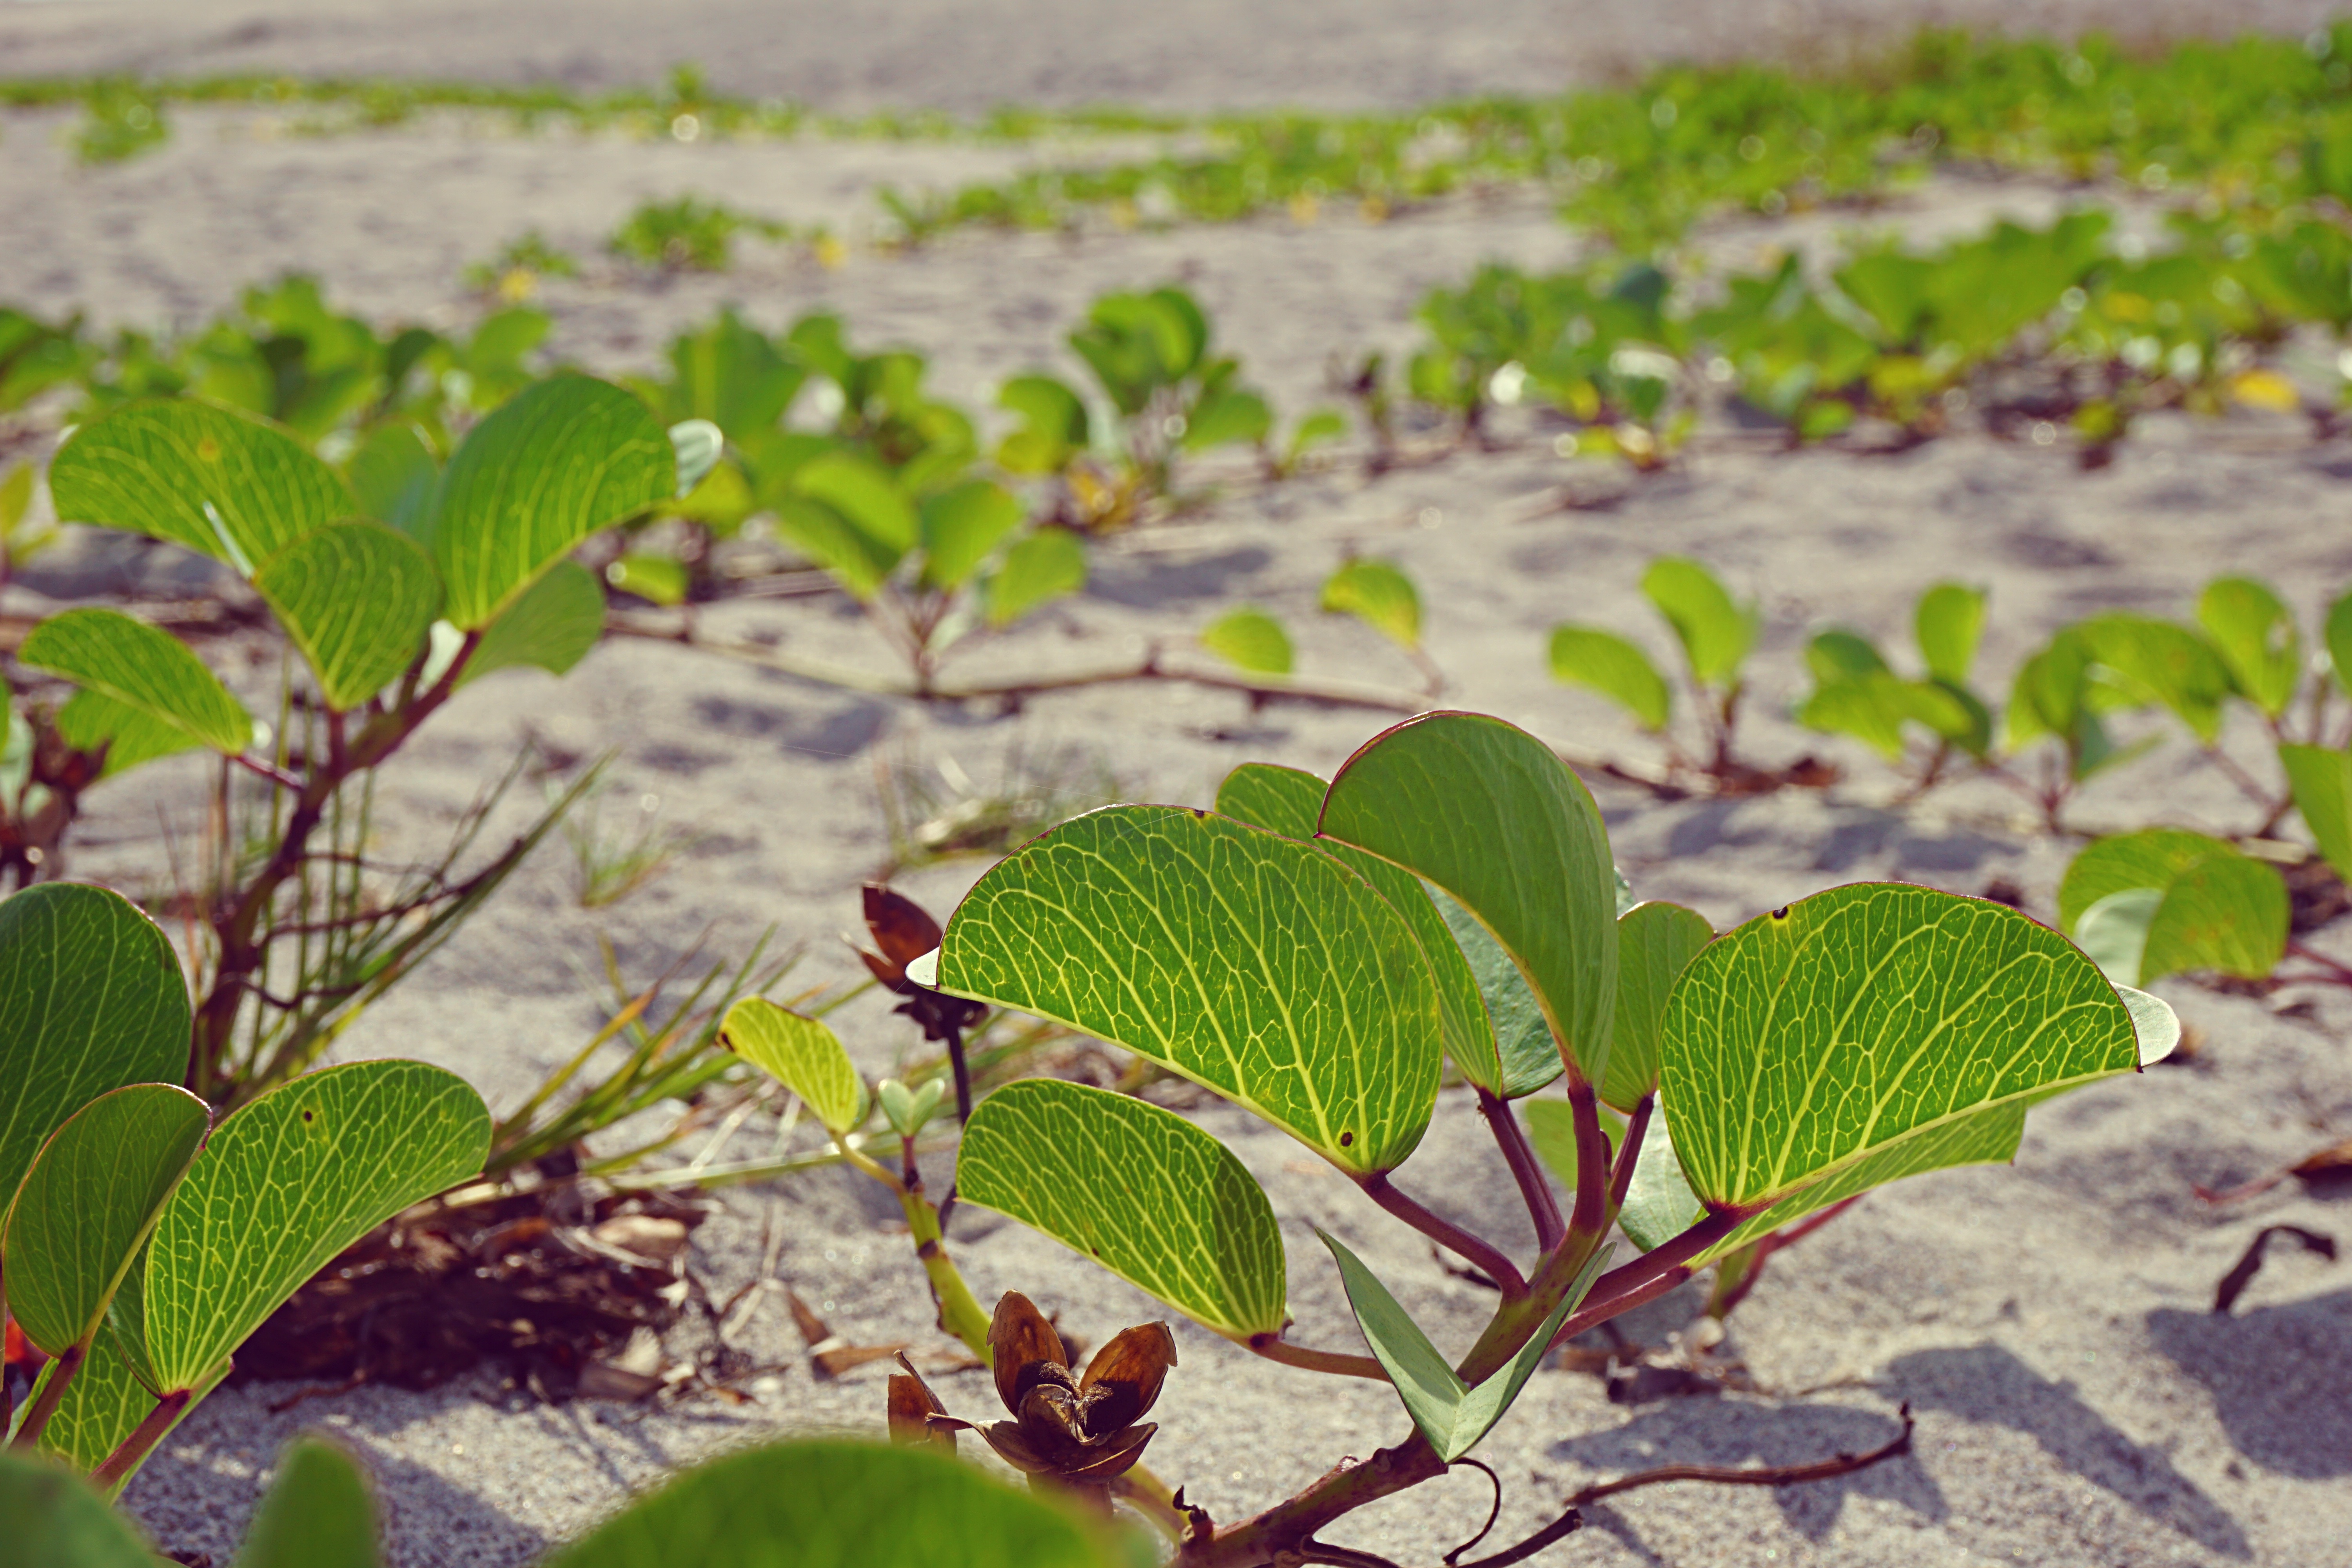
tree, nature, branch, blossom, plant, leaf, flower, food, green, produce, crop, autumn, botany, flora, wildflower, shrub, flowering plant, land plant